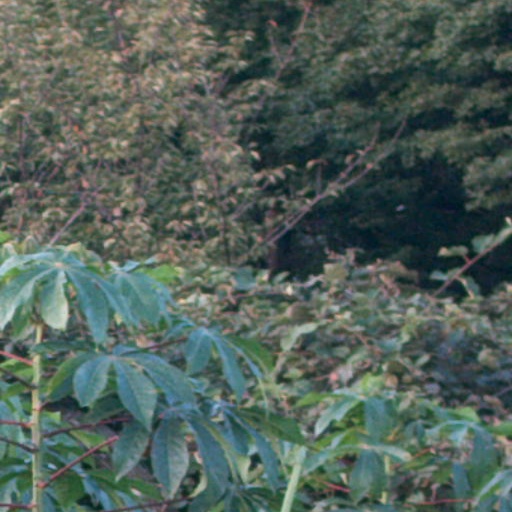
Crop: cassava